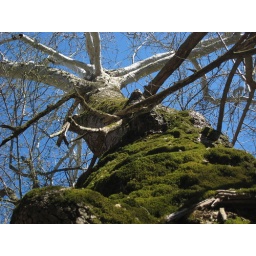
An ancient tree near the covered bridge in the Glen Helen Nature Reserve near Yellow Springs, Ohio